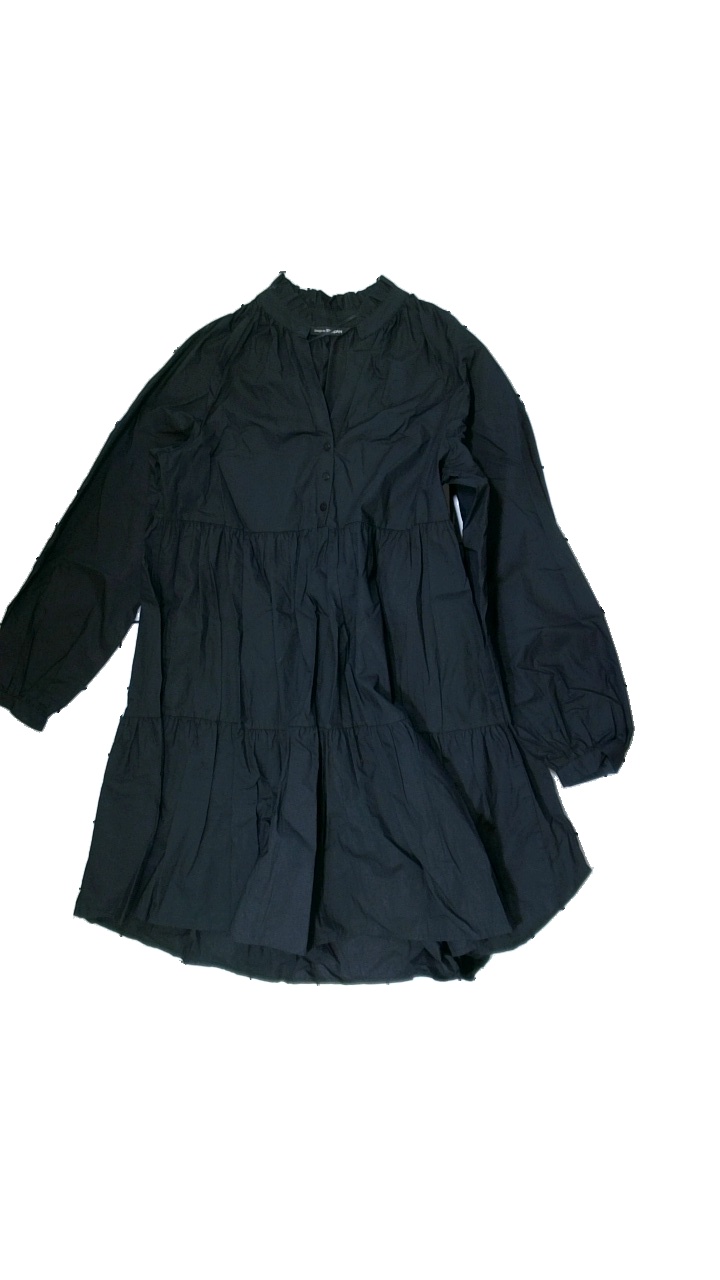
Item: Dress (Ladies)
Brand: Kappahl
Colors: Black
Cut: Loose
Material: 100% Cott
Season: All
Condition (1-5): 5
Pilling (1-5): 5
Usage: Reuse
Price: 50-100